Viliami Hingano

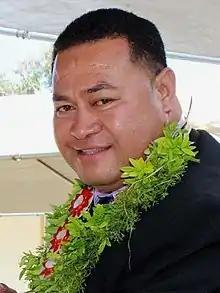
Hingano in 2016

Viliami Manuopangai Faka’osiula Hingano (1975 – 10 June 2022) was a Tongan politician and Cabinet Minister.